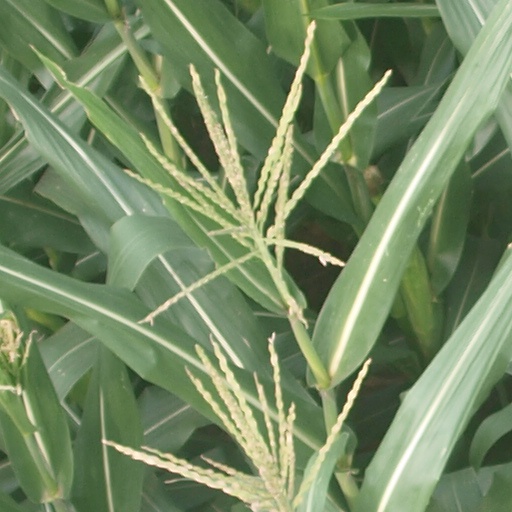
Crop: maize; corn